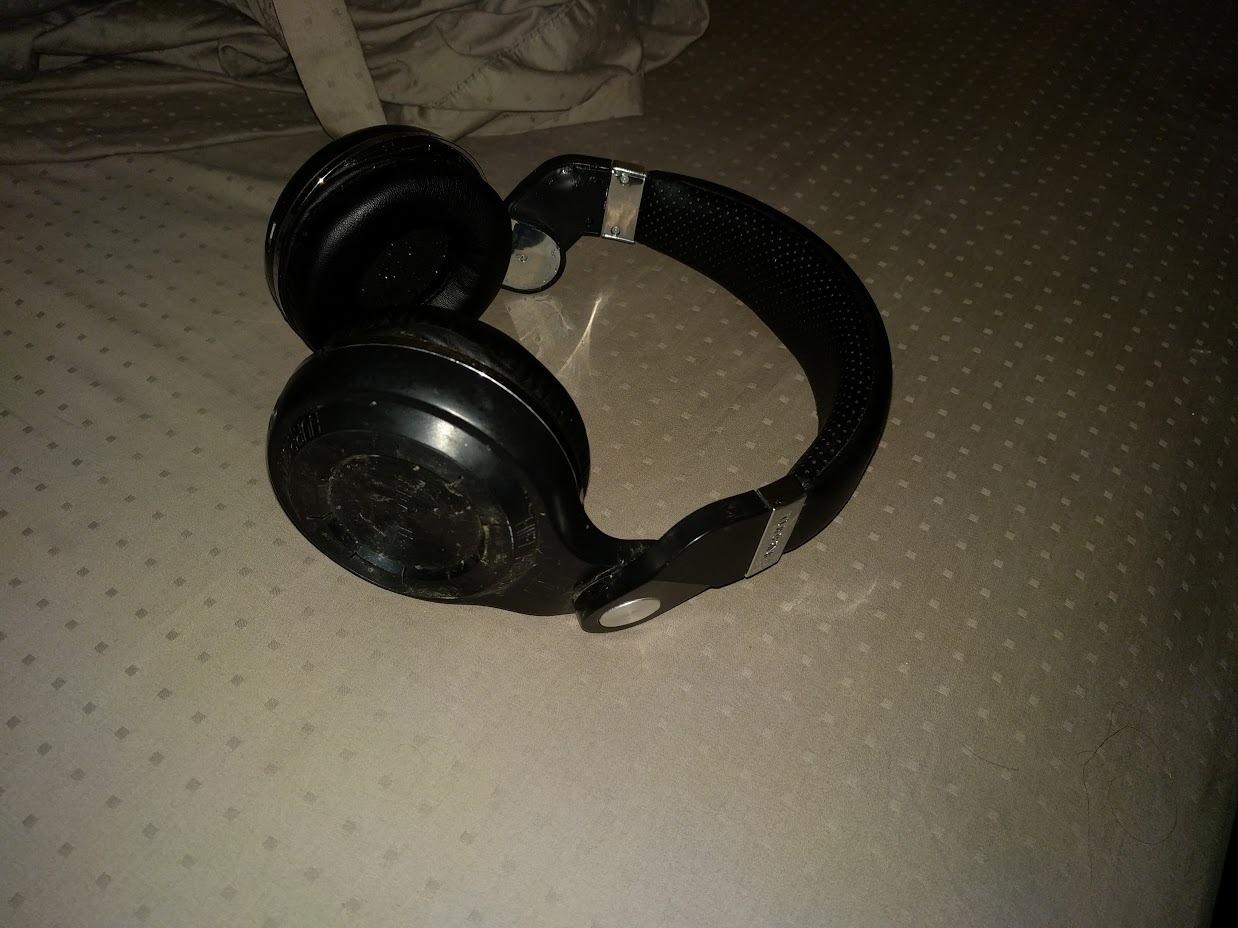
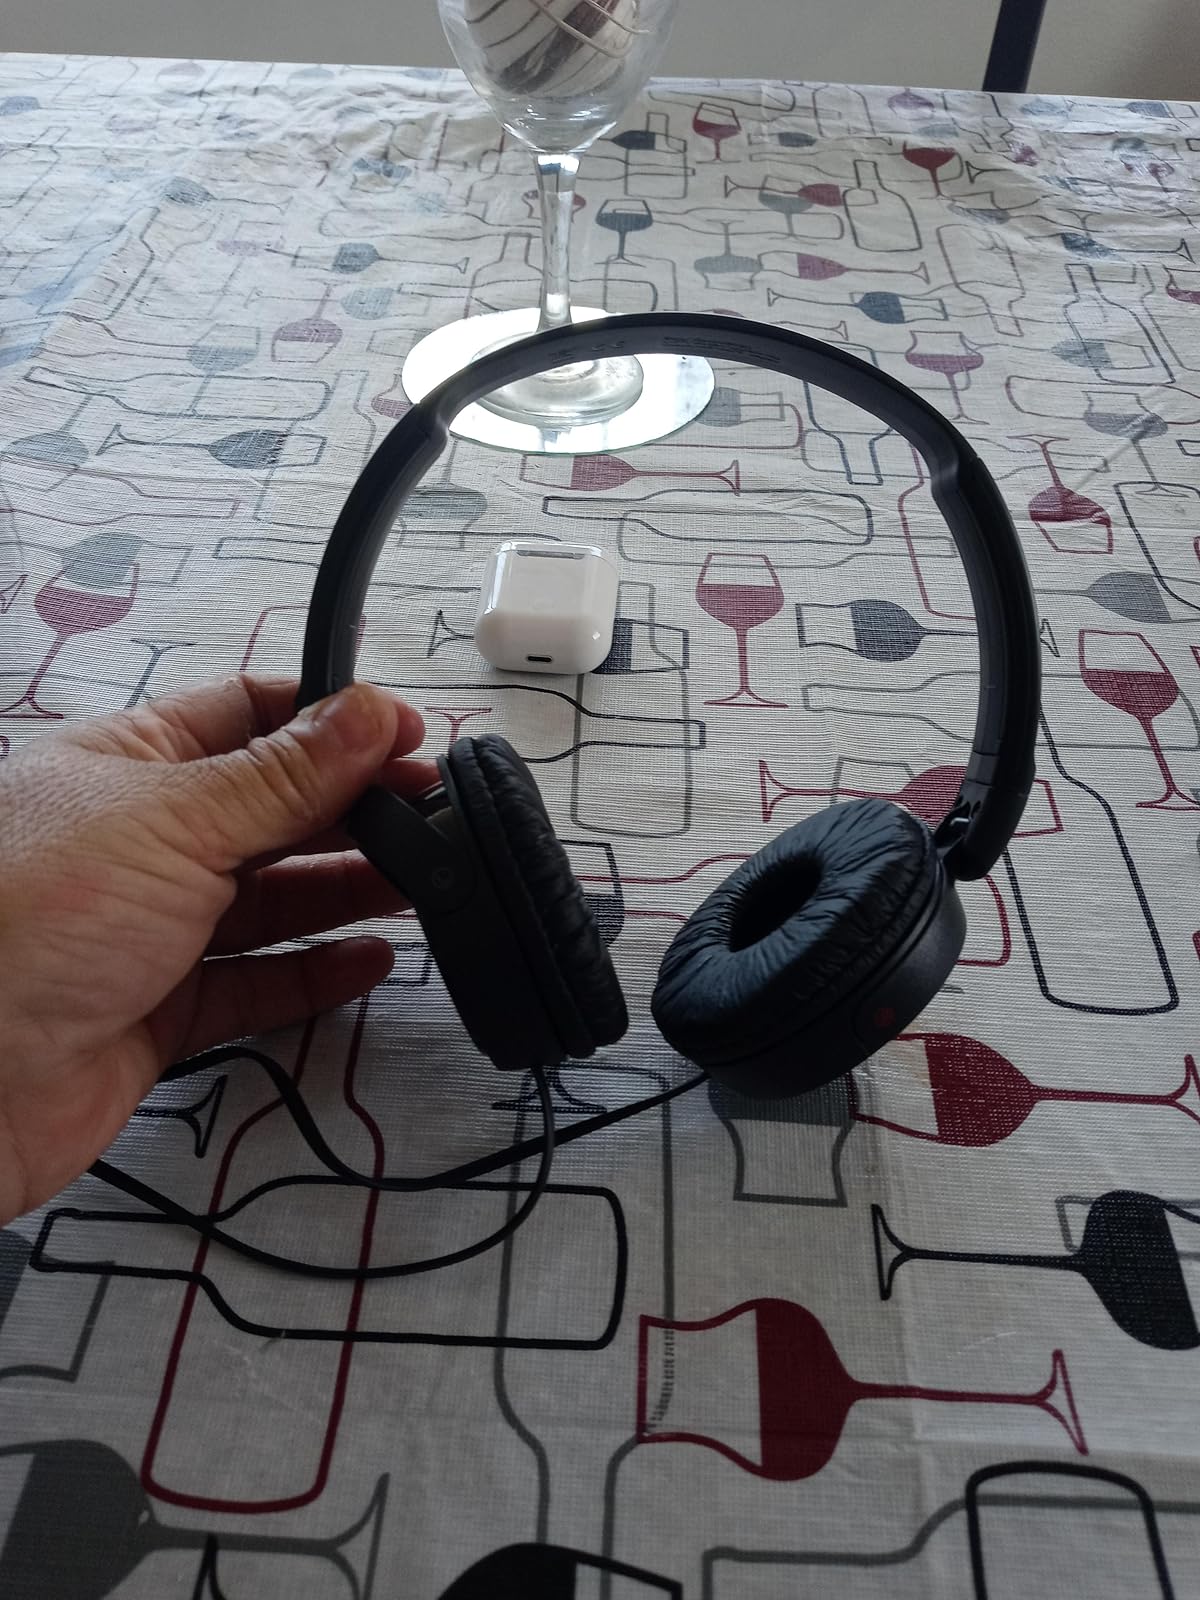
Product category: headphones
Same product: no